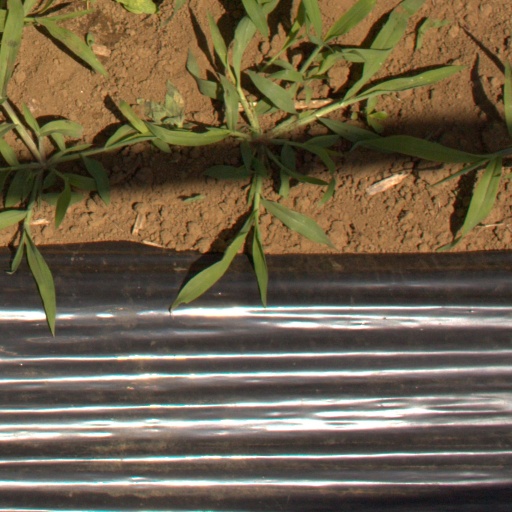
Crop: Jerusalem artichoke